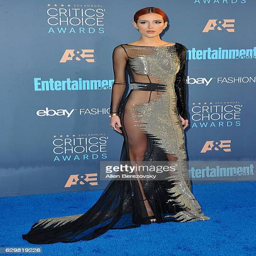
pop artist arrives at awards